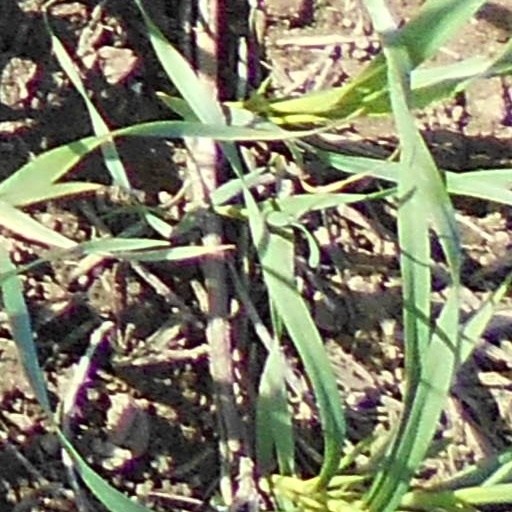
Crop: wheat